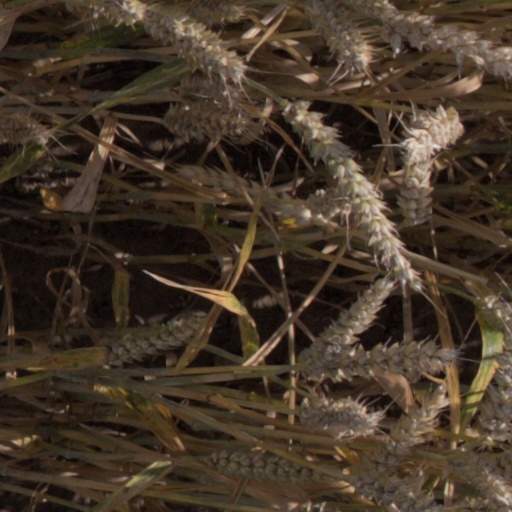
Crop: wheat